Walter Mondale

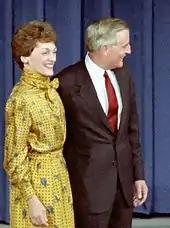
Joan and Walter Mondale in 1984

During his debate with the Republican nominee, former mayor of Saint Paul, Minnesota Norm Coleman, Mondale emphasized his experience, while painting Coleman as right-wing partisan in-line with then-president Bush. Mondale unexpectedly lost the election, receiving 1,067,246 votes (47.34%) to Coleman's 1,116,697 (49.53%). Upon conceding defeat, Mondale said, "At the end of what will be my last campaign, I want to say to Minnesota, you always treated me well, you always listened to me." Mondale's loss in this election made him the first major party candidate to lose an election in every state.